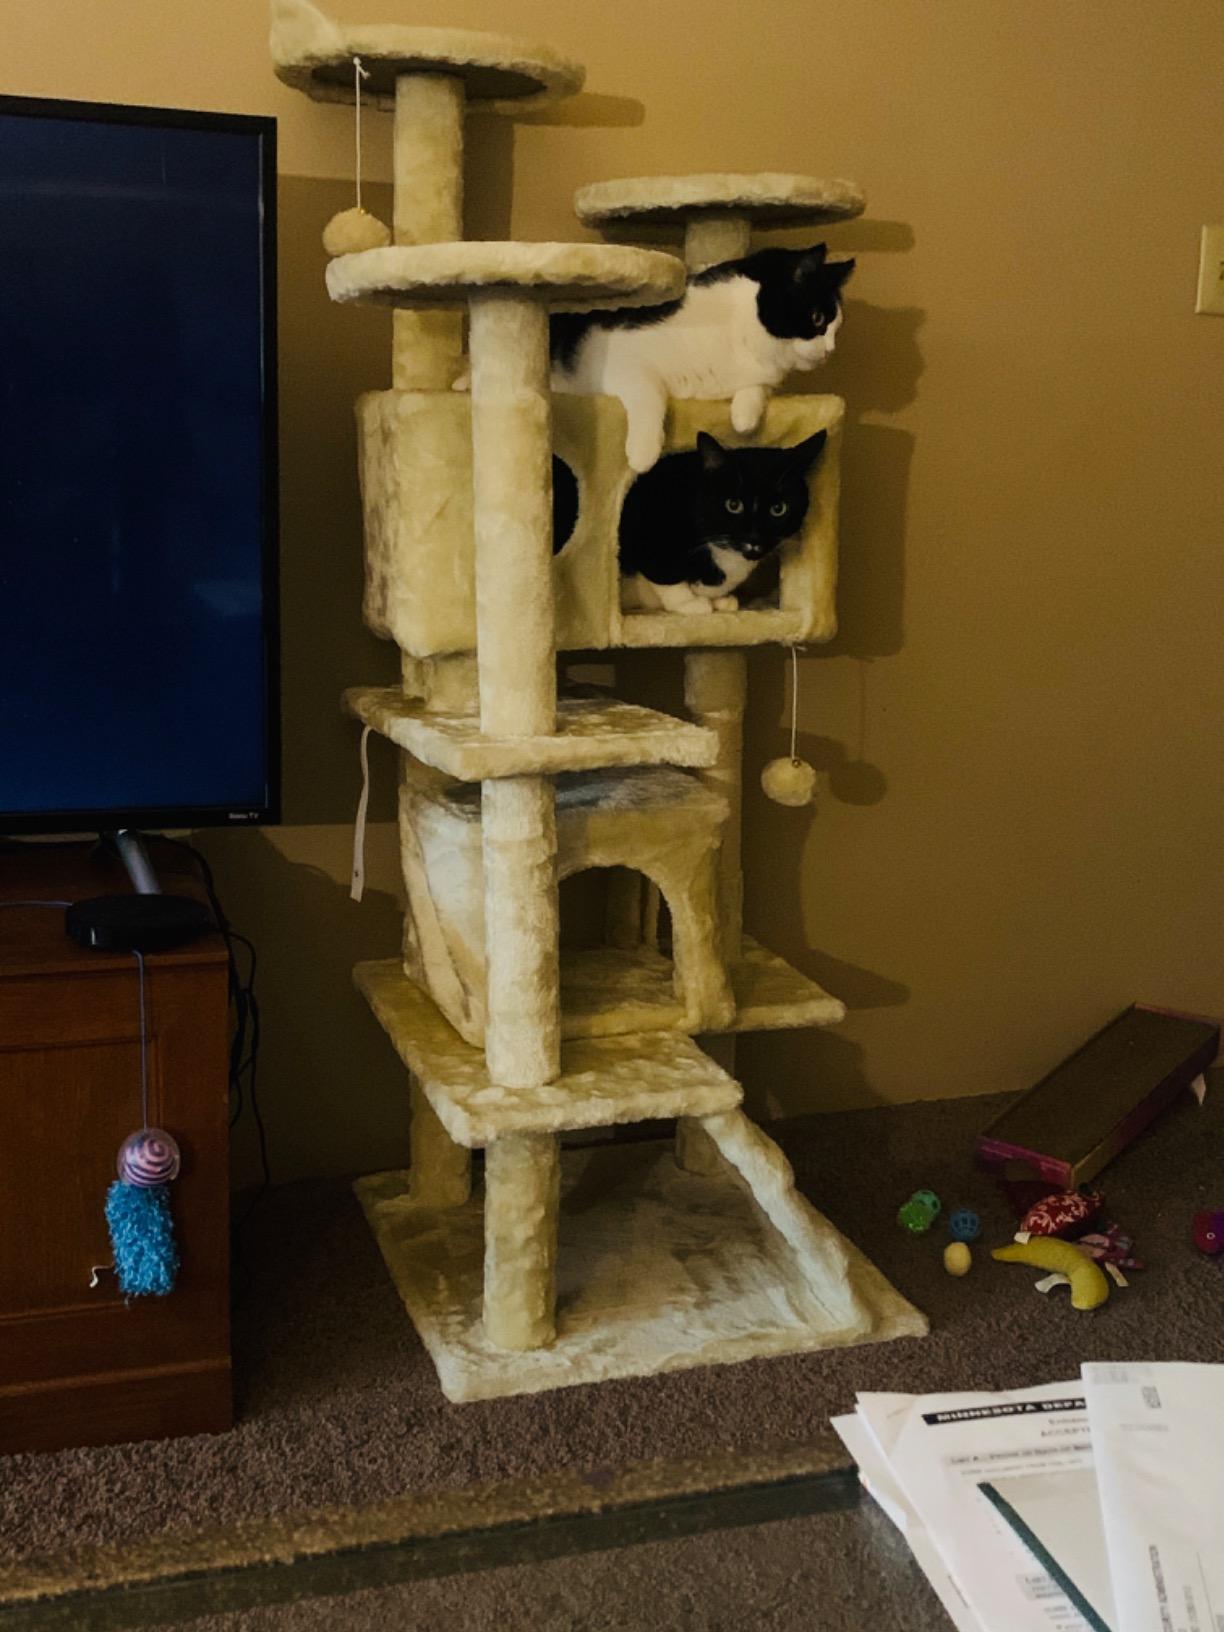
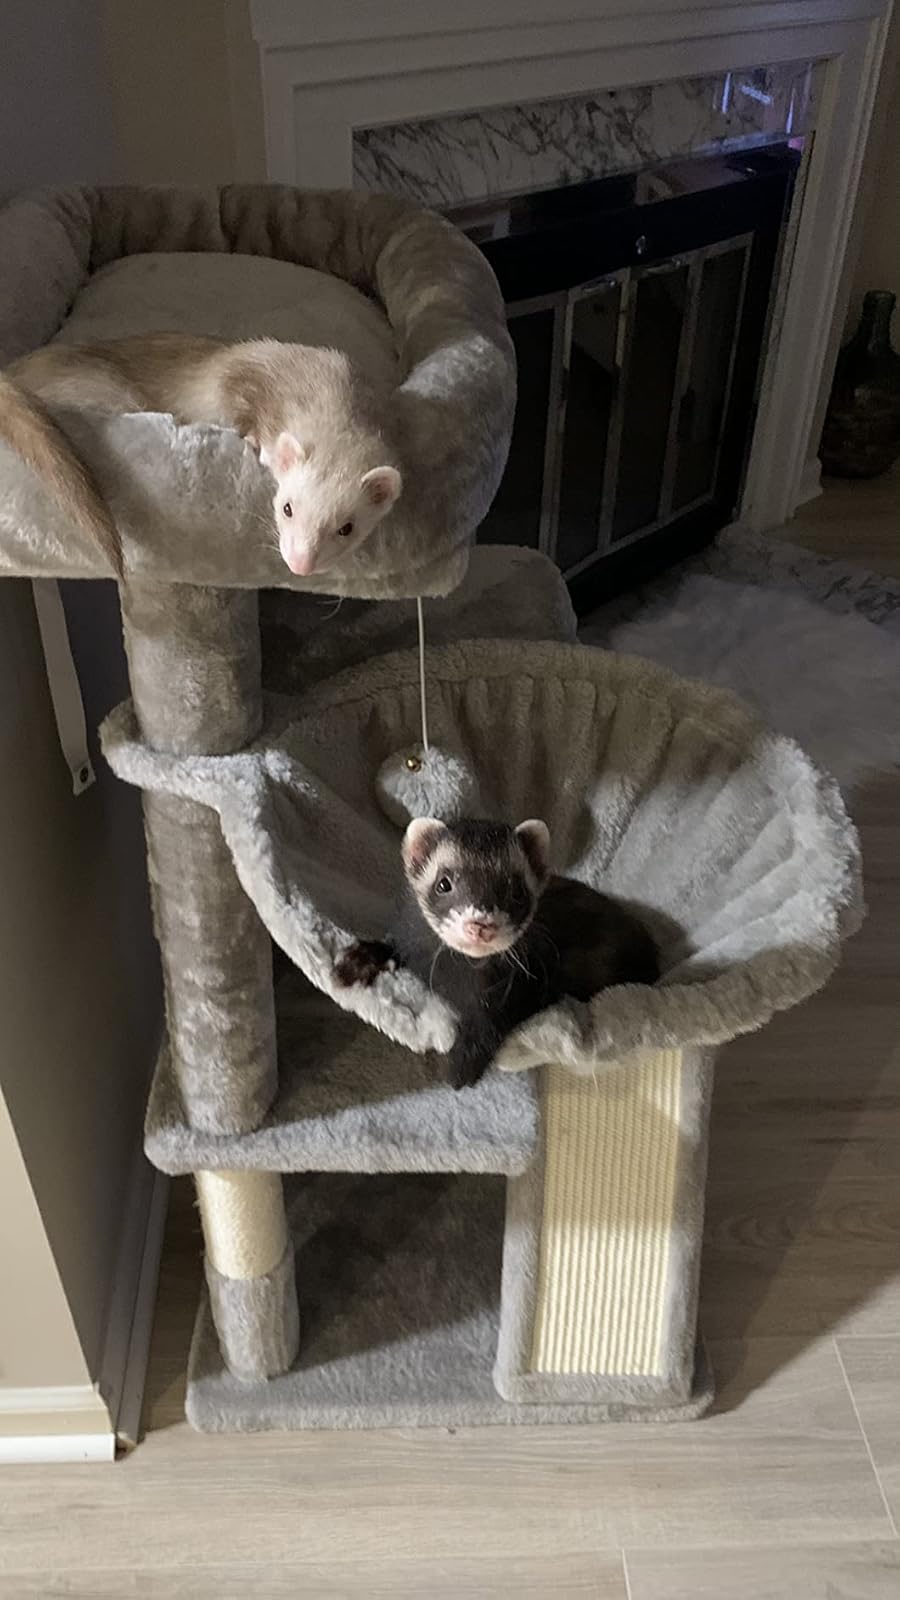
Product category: items_cat tree
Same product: no